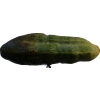
Label: cucumber